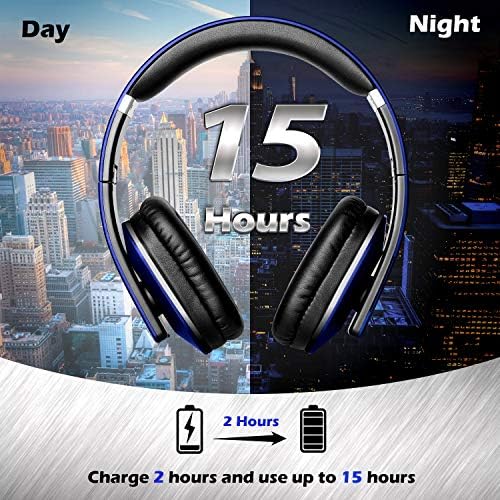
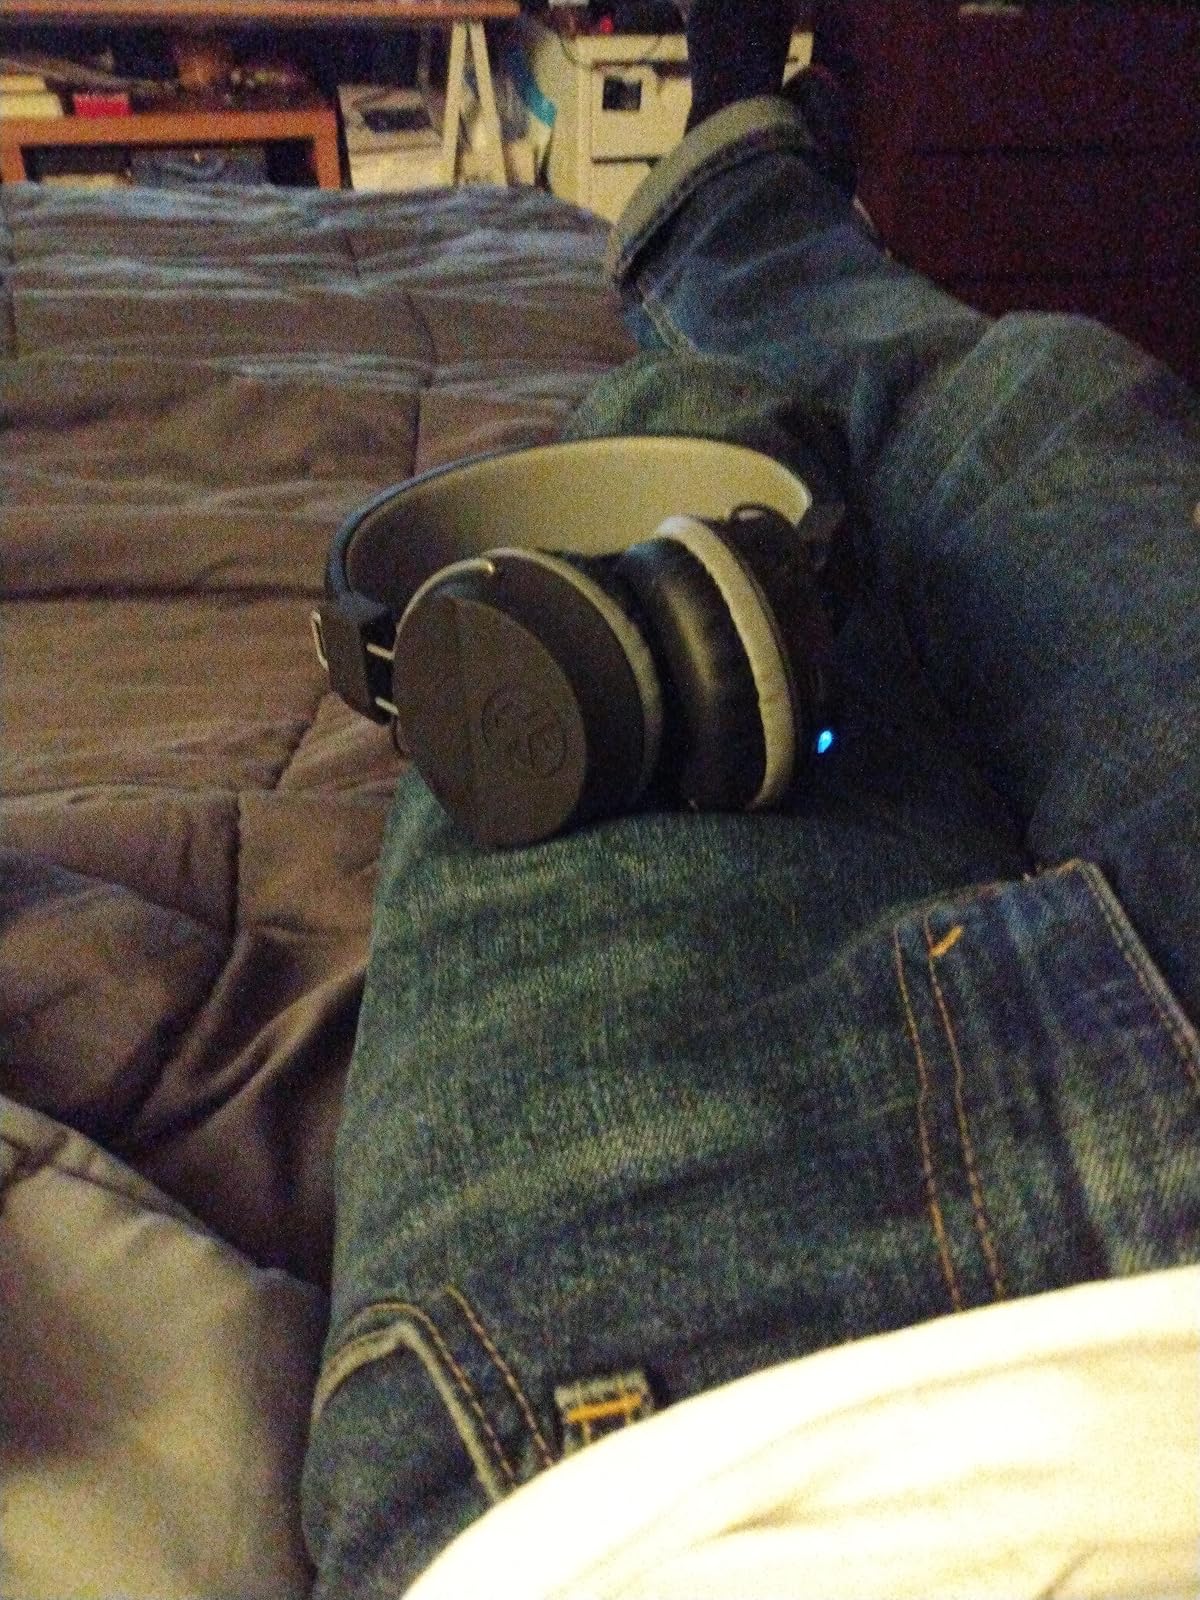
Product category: headphones
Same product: no